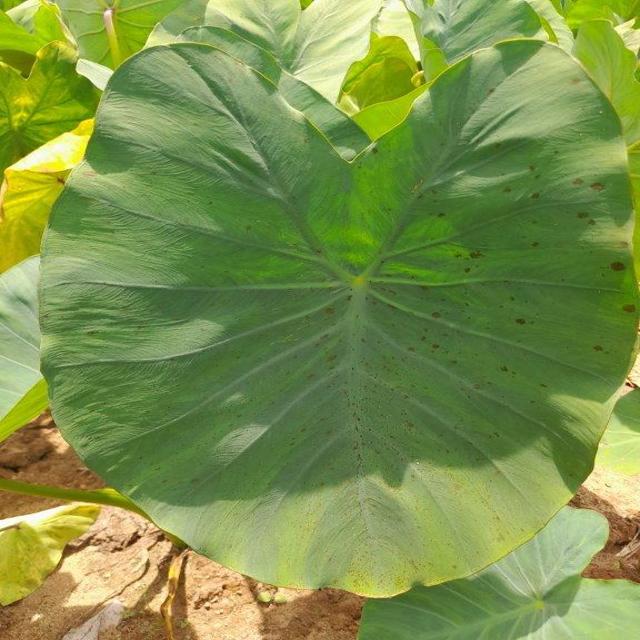
Label: Healthy